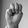
ASL letter: M